List of ceremonial counties in England by GDP

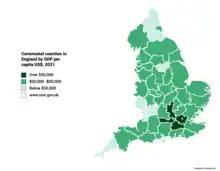
Ceremonial counties in England by GDP per capita, 2021

The figures in the main table are first provided in the original currency (GBP) of the source, followed by the figures in USD for international comparison. The USD figures are compiled using the average GBP to USD exchange rate for the year 2022.